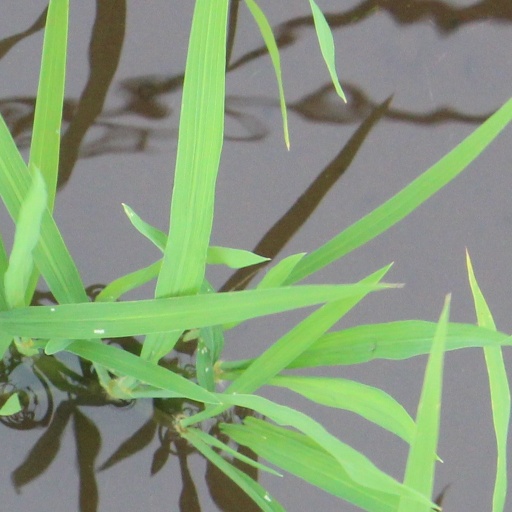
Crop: rice